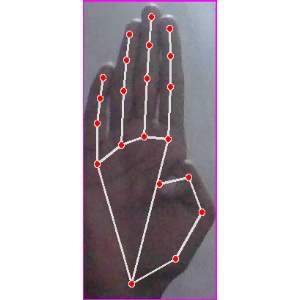
अक्षर: झ